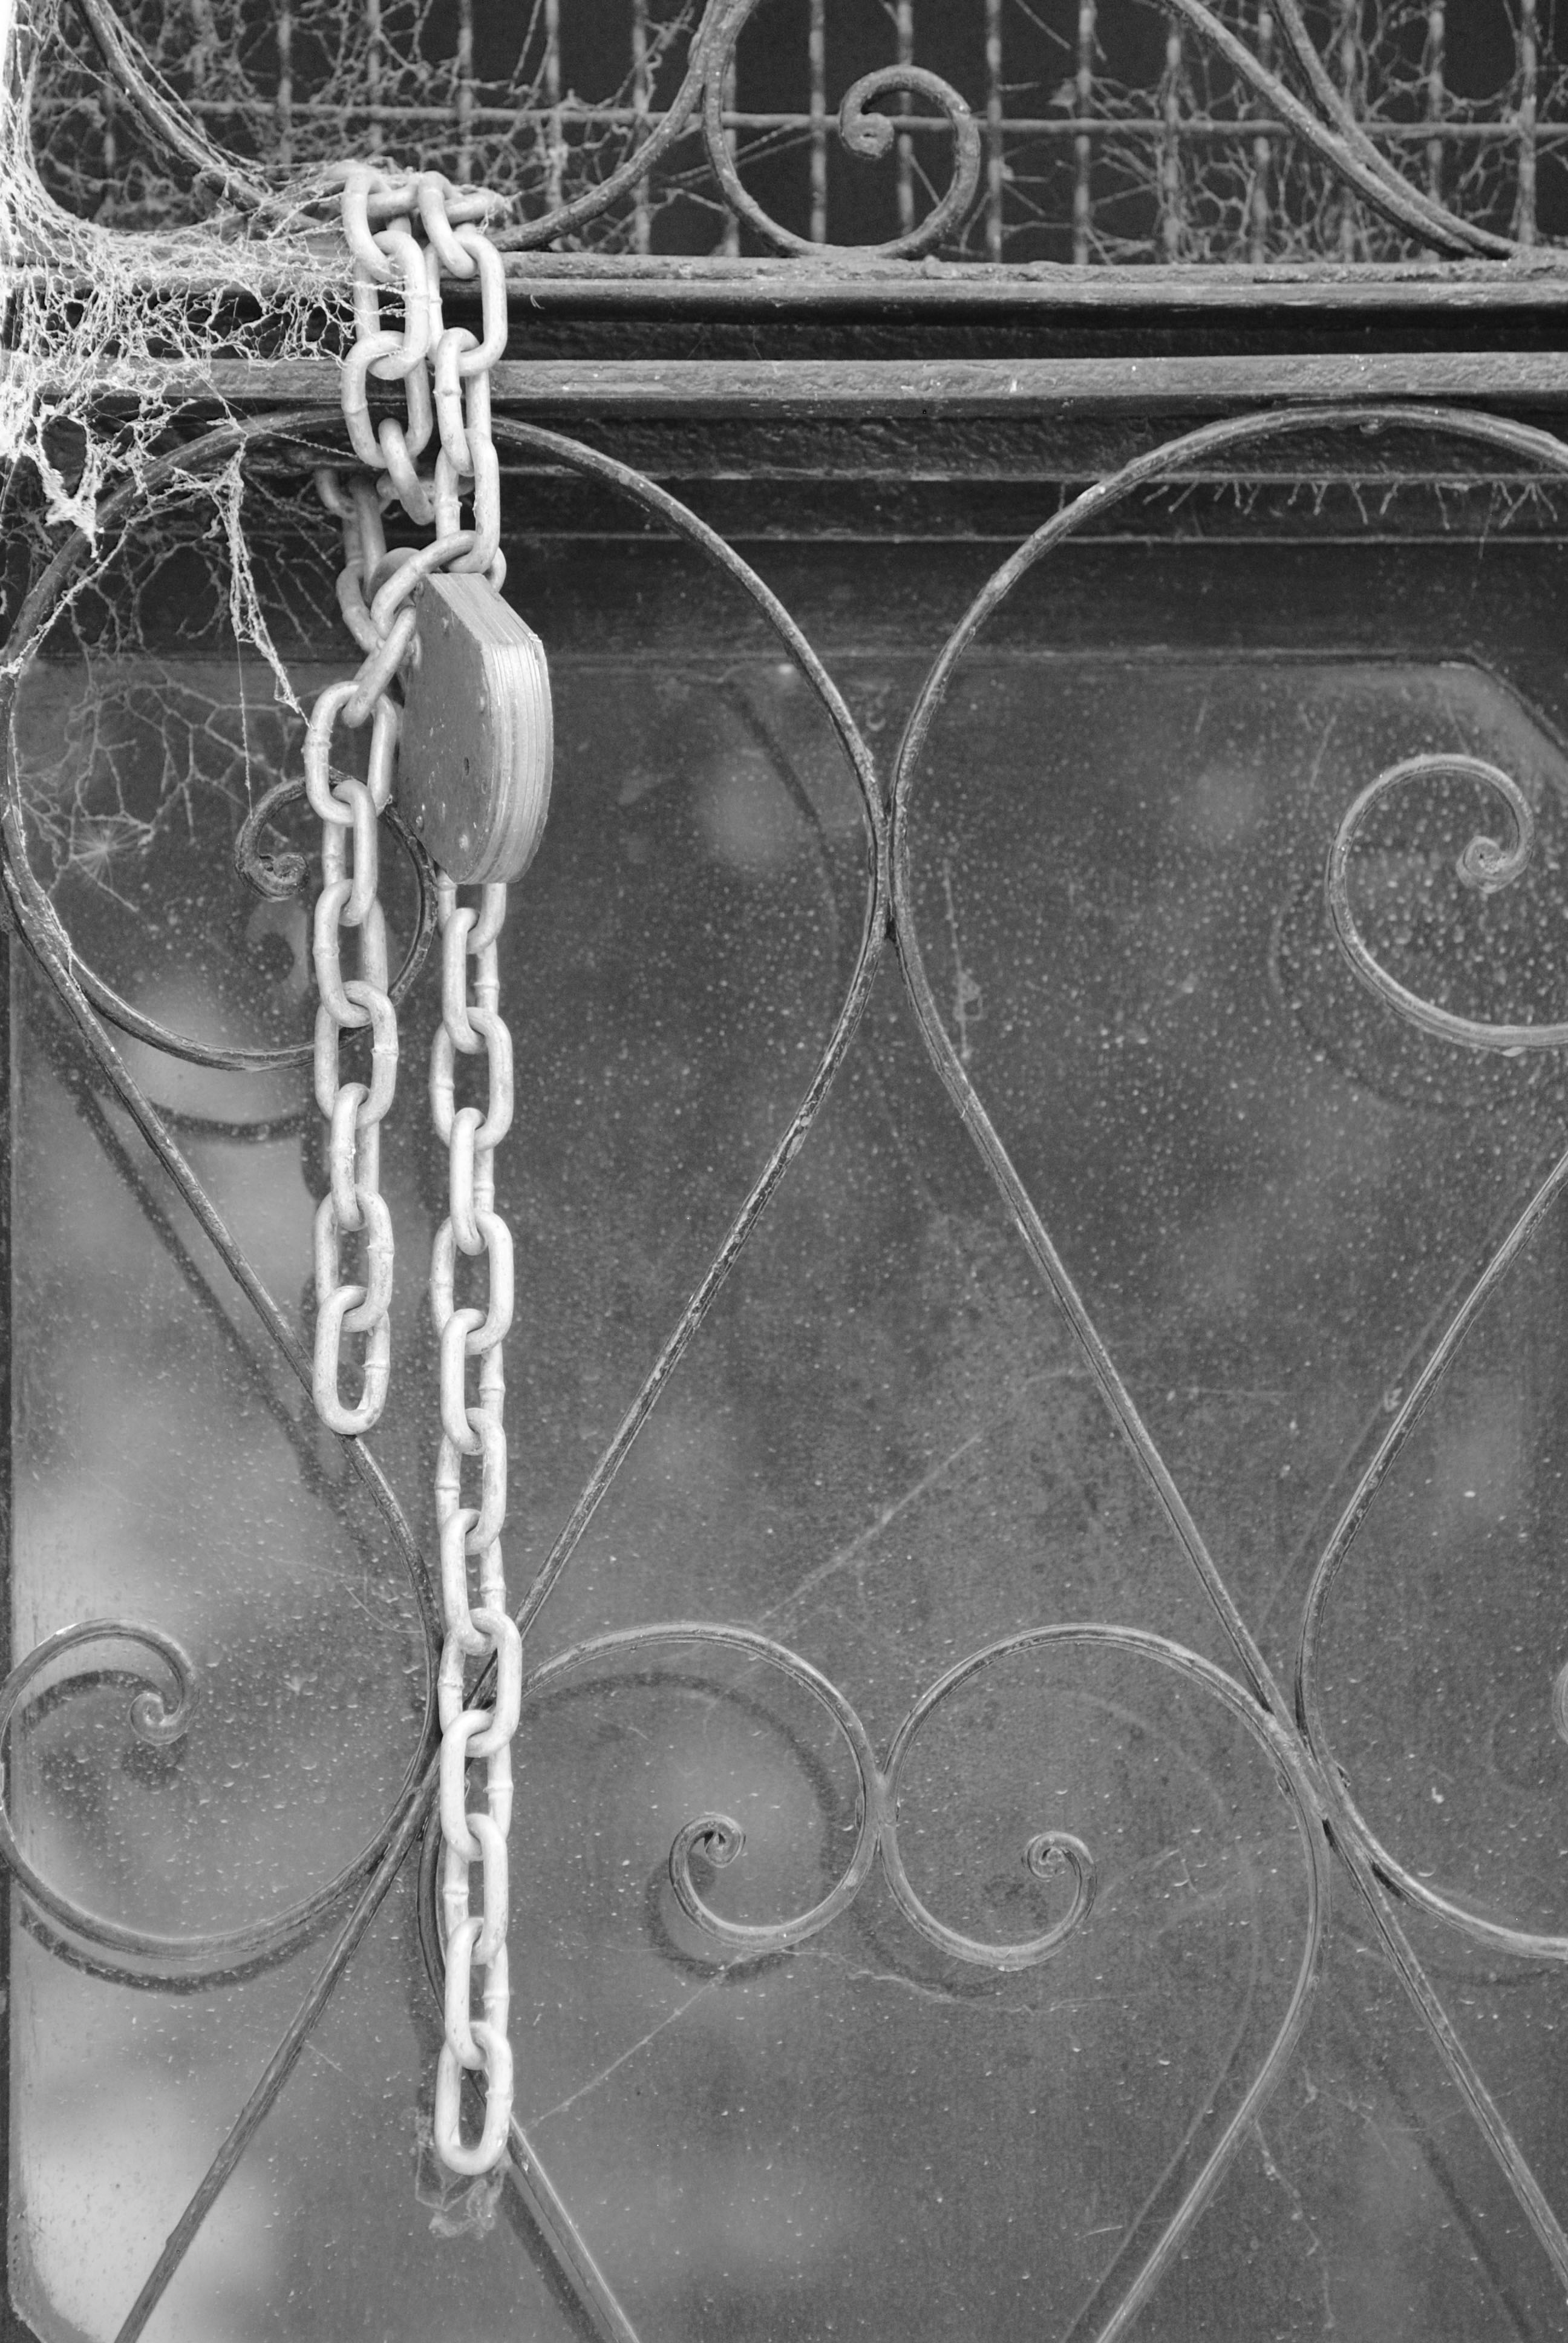
old, font, iron, metal, heart, chain, black and white, wire, silver